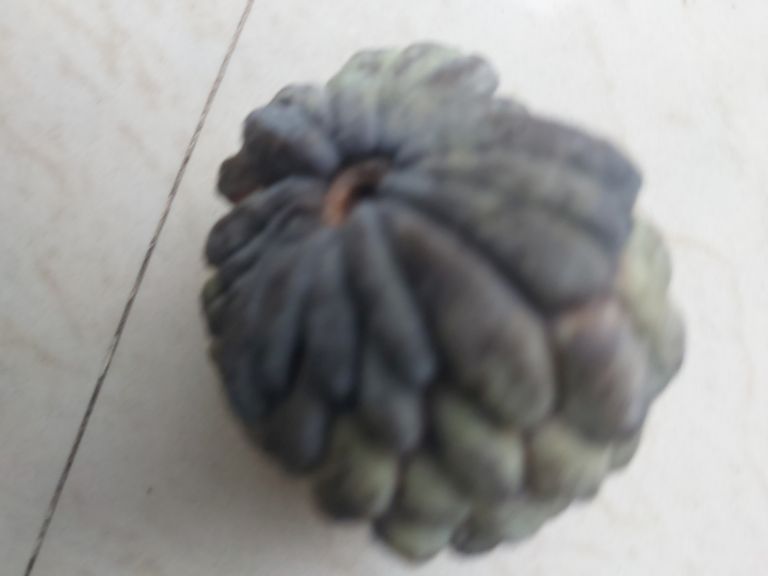
Disease label: Blank Canker